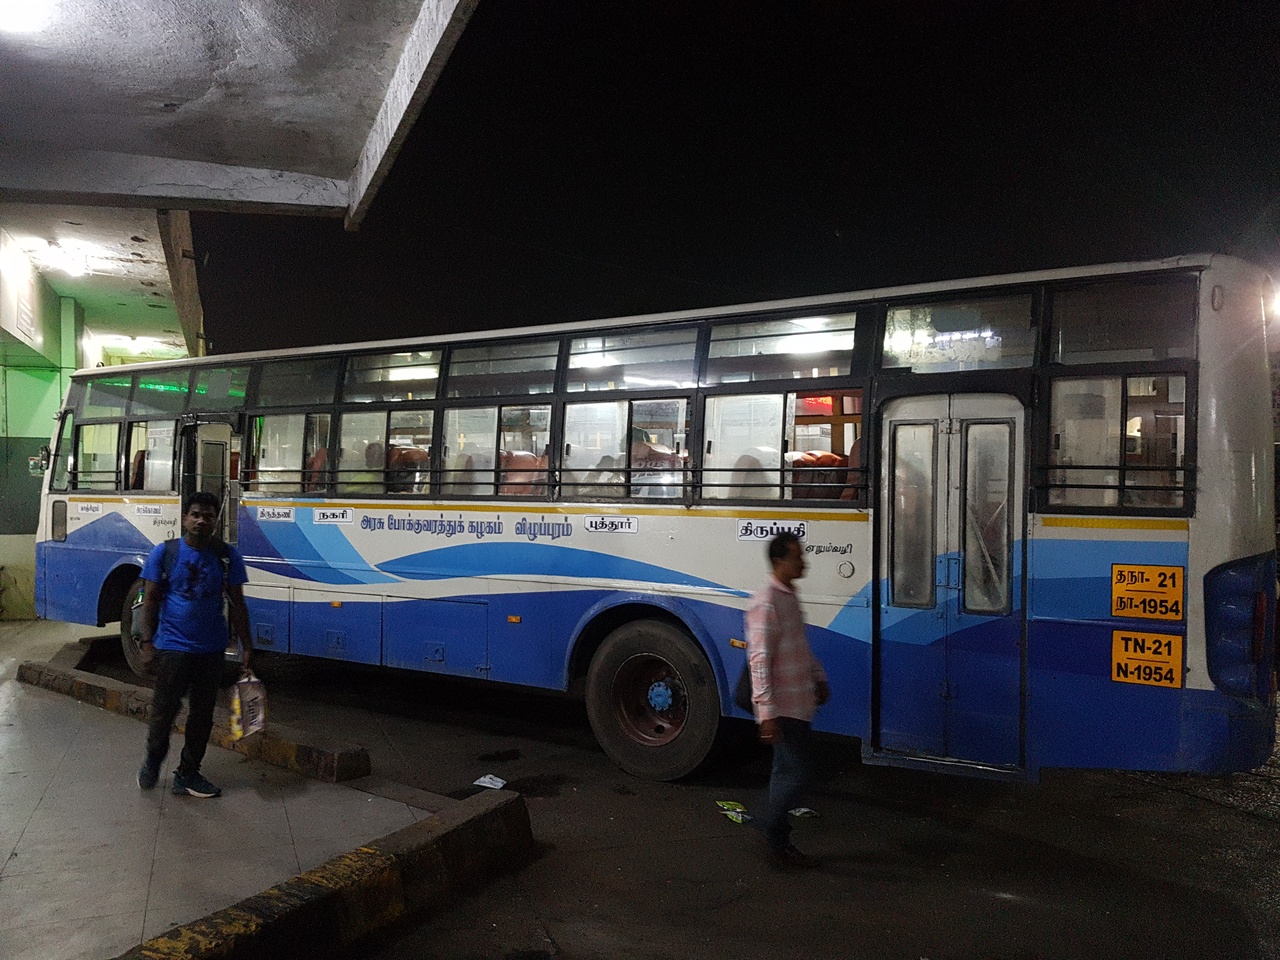
Bus at Tirupati bus station